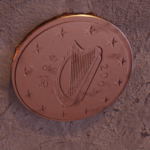
Coin value: 5cents
Country: ie
Edition: standard